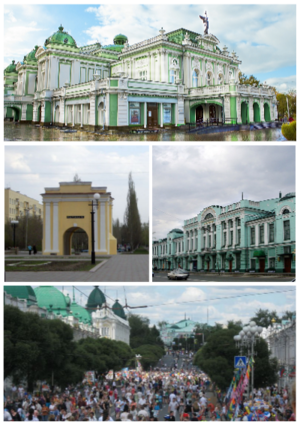
Omsk
Omsk er en russisk by i den sydvestlige del af Sibirien, administrativt center i Omsk oblast. Omsk by har et areal på 572,9 km² og 1.178.391 indbyggere, hvilket gør Omsk til den Russiske føderations ottende største by. Omsk blev grundlagt i 1716.